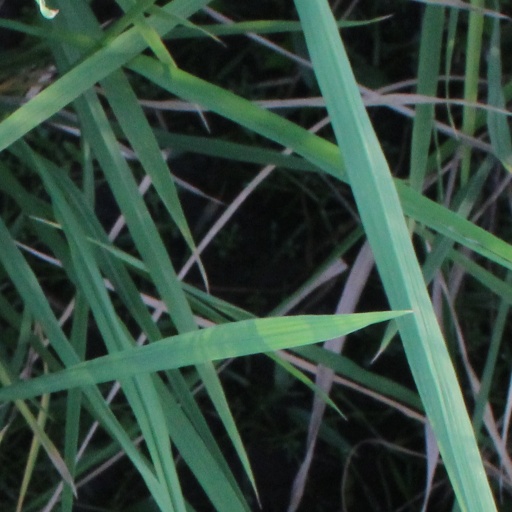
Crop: rice